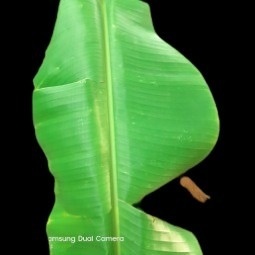
Label: Calcium